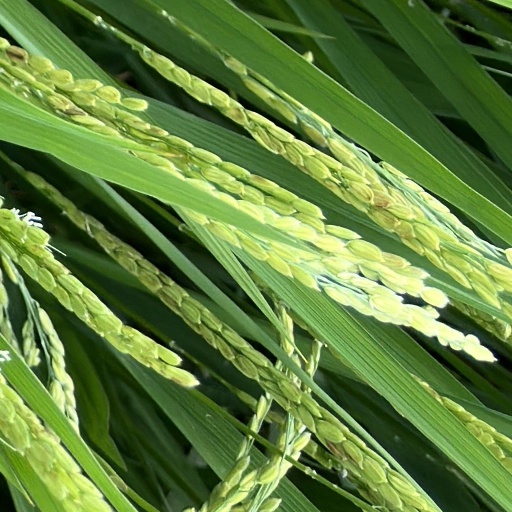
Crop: rice